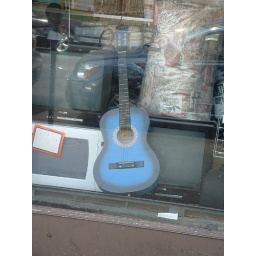
And this is just a blue kid-sized guitar in the window of Jeffrey Dollar on 53rd Street.